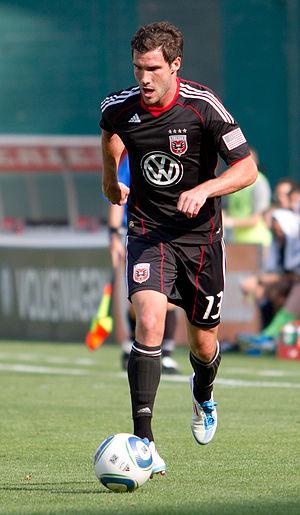
Christopher Richard Pontius est un joueur international américain de soccer, né le 12 mai 1987 à Yorba Linda. Il joue au poste d'attaquant en MLS durant toute sa carrière.